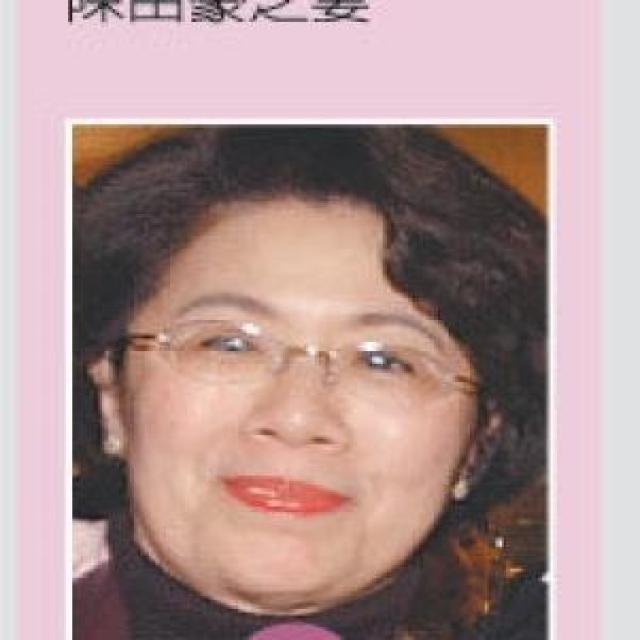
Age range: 45-64